Louis A. Craig

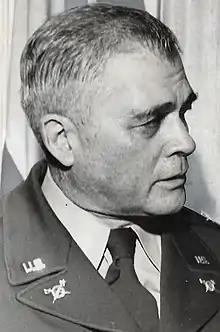
Cropped closeup from 1948 original by "Times-Picayune" (New Orleans, LA).

Louis A. Craig (July 29, 1891 – January 3, 1984) was a career officer in the United States Army. He attained the rank of major general, and served in both World War I and World War II. Craig served as a corps and division commander during World War II and was the Inspector General of the Army from 1948 to 1952.